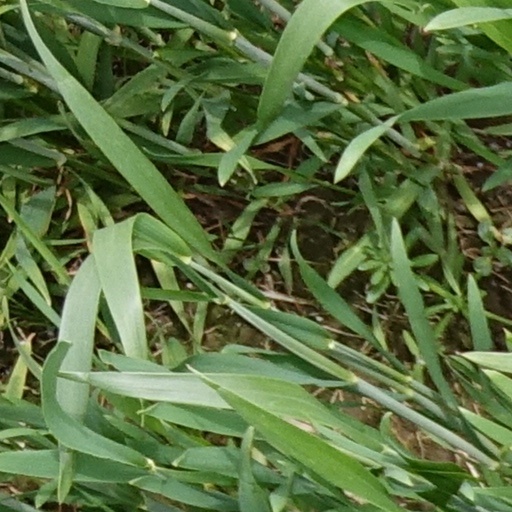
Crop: wheat